Cycling in Penang Island

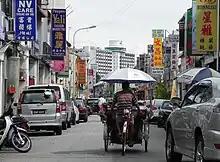
A trishaw on the streets of George Town.

Cycling in Penang Island refers to the use of bicycles in the city of George Town and elsewhere on Penang Island, Malaysia, either for recreational, touring or transportation purposes. While bicycles have long been in use in Penang, with rickshaws becoming a unique application of the pedal-driven vehicle in the state, the usage of bicycles has noticeably declined since the late 20th century due to the proliferation of cars as the main transportation mode.